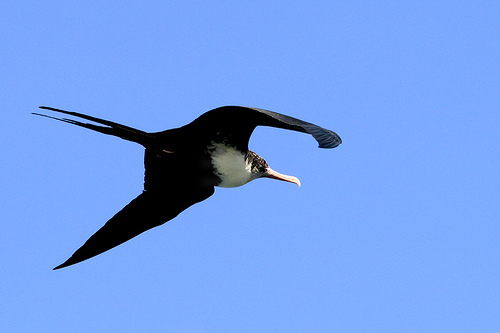
a long beaked large bird with a white breast, and two longer outer retrices.
this is a black bird with a white breast and a long beak.
a large bird that is mostly black with a white throat and breast and long tail feathers.
bird with long and fat beak that is curved at the tip, and the throat and breast are white with the remaining body covered in blacka bird with a long beak that is slightly curved at the end with a white chest and black wings.
this bird has wings that are black and has a white chest
this bird has wings that are black and has a white chest
this bird has a long orange beak with a black body and a white breast.
a black bird with a white breast and black belly and the bill is long and curved downwards
this bird has wings that are black and has a white chest
Species: Frigatebird